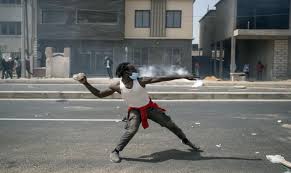
Waaw lii nag ñaari soxna la yu taxaw ak ku góor. Ñaari soxna yi sol ay waksi ku góor kiñ taxawal mel ni seen boroom kër.